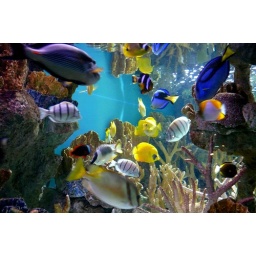
I would love to have a fish tank in my house with this many fish in it. Beautiful.